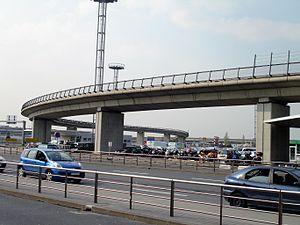
Orlyval, viaduc en courbe Orly-Sud à Orly-Ouest
Orlyval est un système de transport automatique de navettes sur pneus de type VAL 206 à petit gabarit situé au sud de Paris entre la gare du RER B d'Antony et l'aéroport d'Orly. Ouvert le 2 octobre 1991 et entièrement financé sur fonds privés, Orlyval constitue, à l’époque, un échec commercial. Après la liquidation judiciaire de la société en 1993, la ligne est gérée par RATP Dev et connaît depuis une croissance progressive malgré ses tarifs restés élevés et son accès impossible avec la plupart des abonnements habituels du réseau francilien, à l'exception du forfait Paris Visite seul accepté, ce qui reste un cas particulier en Île-de-France.